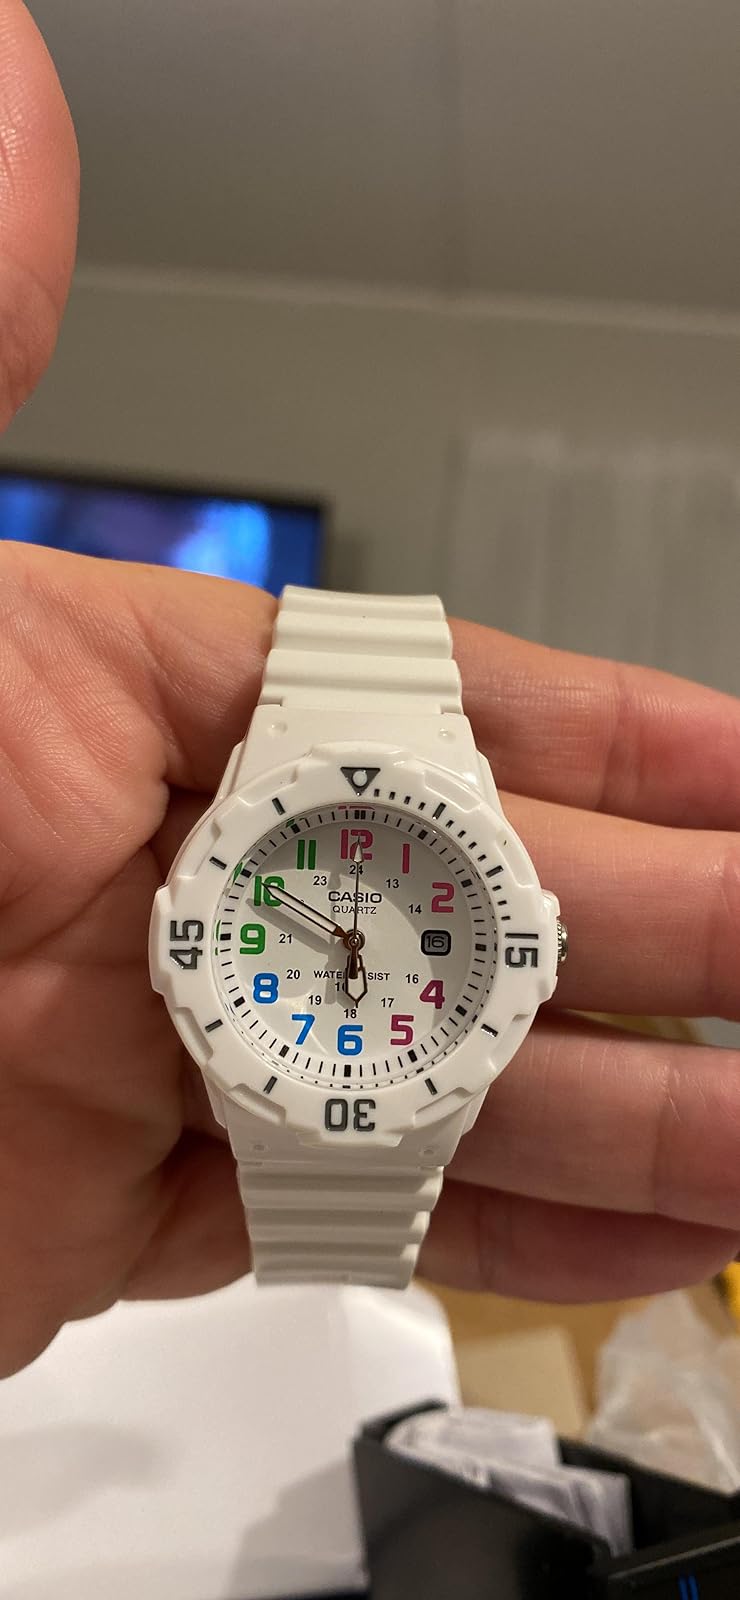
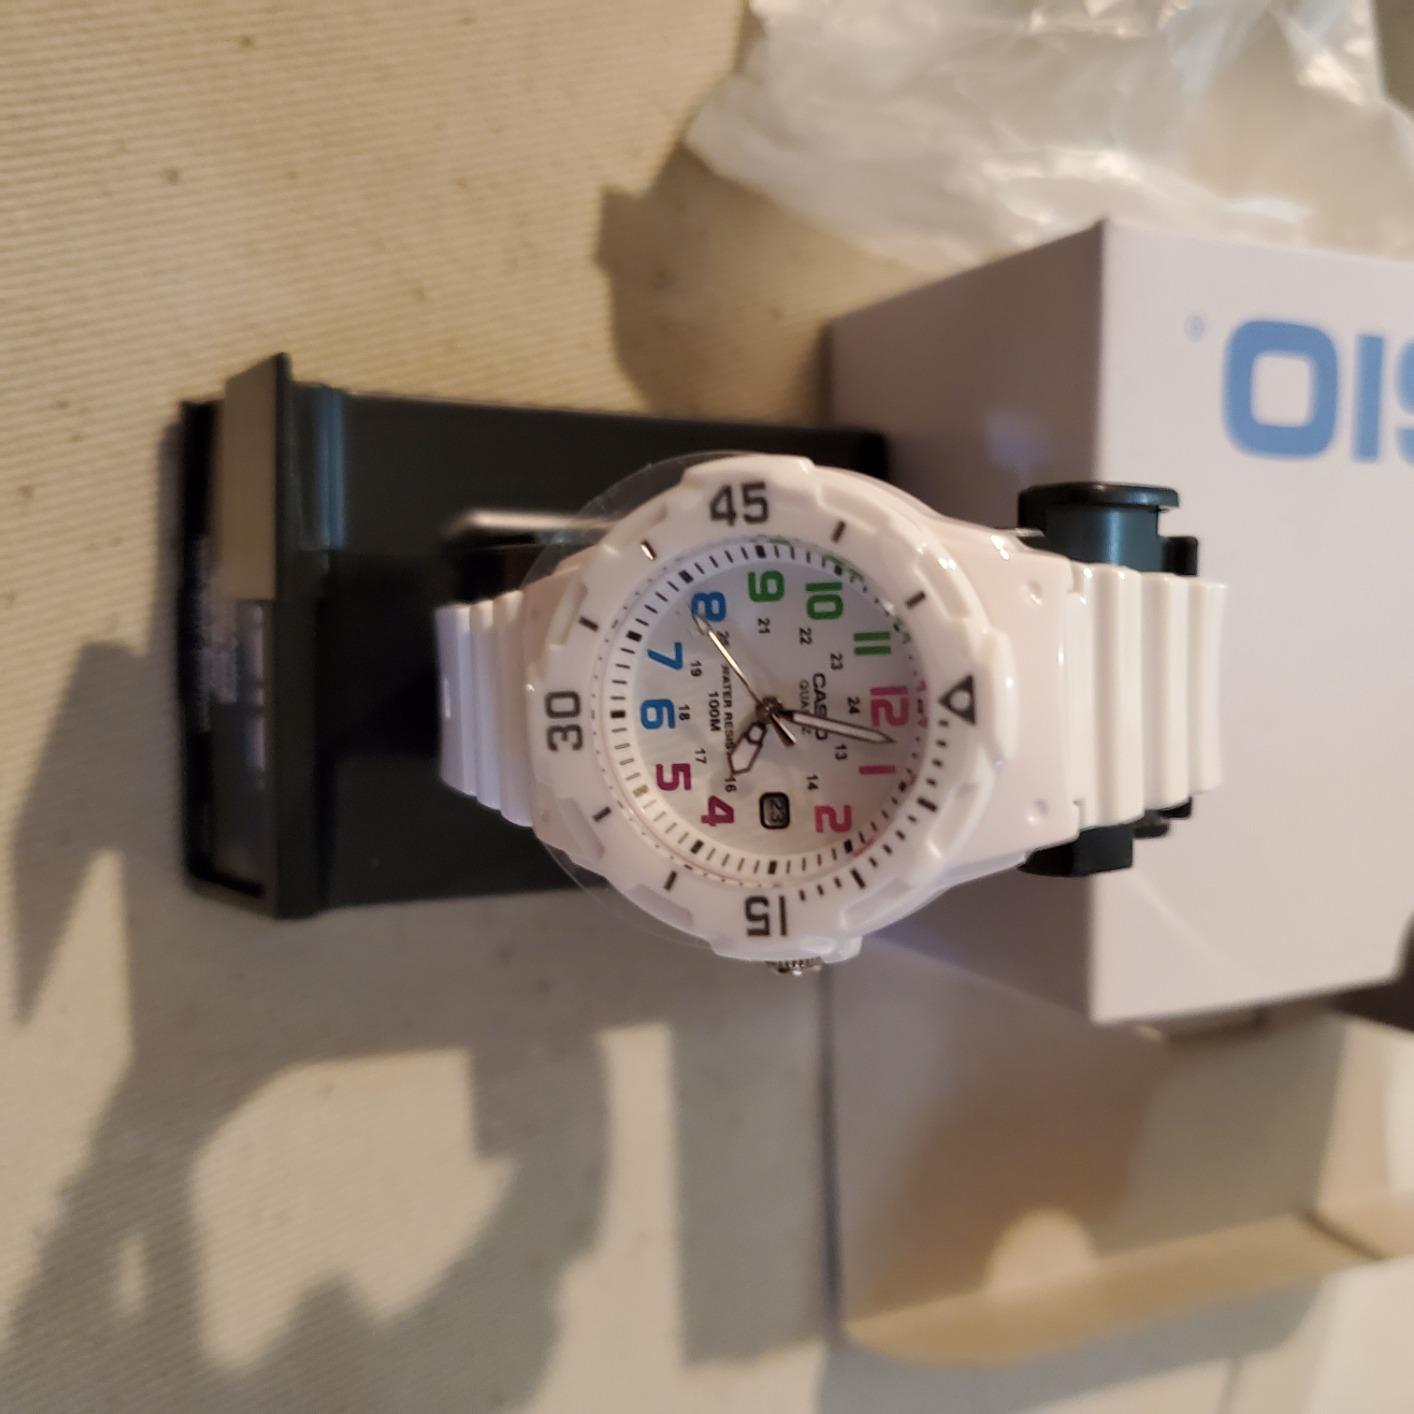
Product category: accessories_watch
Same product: yes